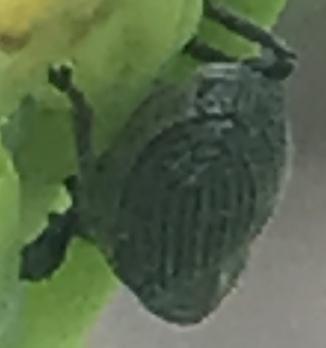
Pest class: pea_weevil